Whig Split

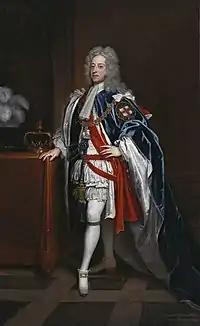
After falling out with his father King George, his son George, Prince of Wales joined with the Opposition Whigs.

The Whig Split occurred between 1717 and 1720, when the governing British Whig Party divided into two factions: one in government, led by James Stanhope; the other in opposition, dominated by Robert Walpole. It coincided with a dispute between George I and his son George, Prince of Wales, with the latter siding with the opposition Whigs. It is also known as the Whig Schism. After three years it was resolved by a reconciliation between the two factions. Walpole went on to serve as Prime Minister from 1721 to 1742.